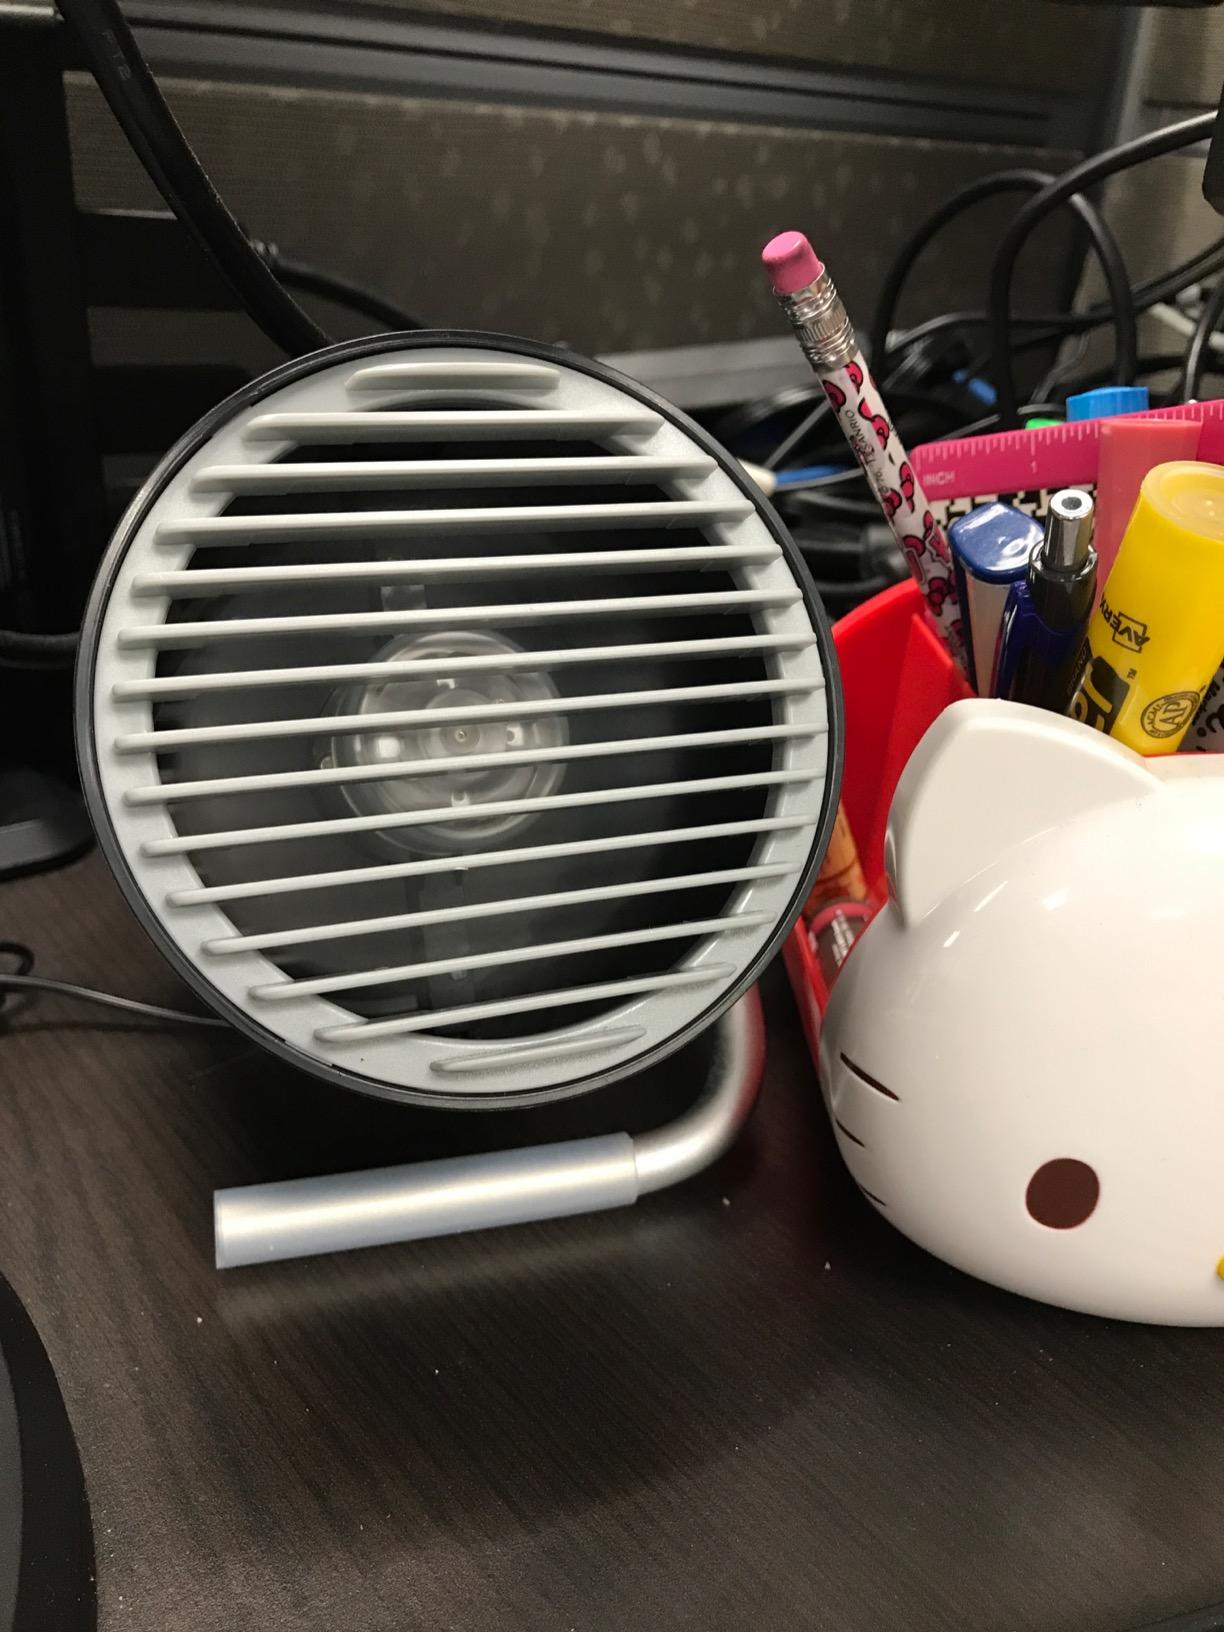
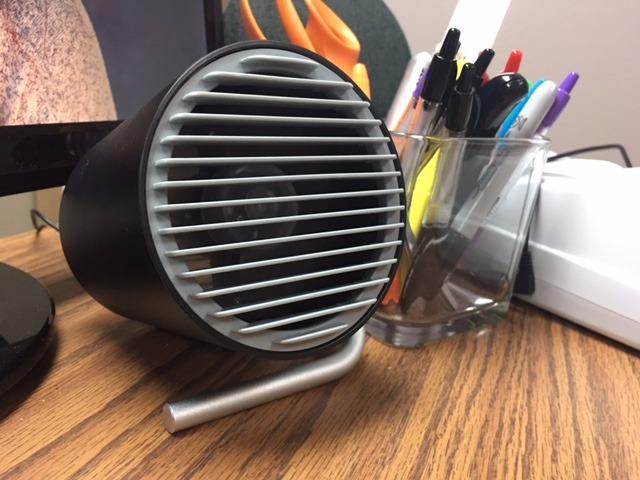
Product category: fan
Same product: yes